Speaker of the United States House of Representatives

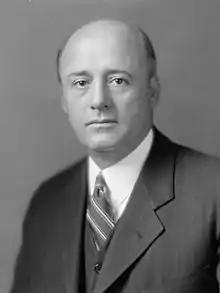
Sam Rayburn (1940–1947; 1949–1953; and 1955–1961) was the longest serving speaker.

The speakership reached its apogee during the term of Republican Joseph Gurney Cannon (1903–1911). Cannon exercised extraordinary control over the legislative process. He determined the agenda of the House, appointed the members of all committees, chose committee chairmen, headed the Rules Committee, and determined which committee heard each bill. He vigorously used his powers to ensure that Republican proposals were passed by the House. In 1910, however, Democrats and several dissatisfied Republicans joined to strip Cannon of many of his powers, including the ability to name committee members and his chairmanship of the Rules Committee. Fifteen years later, Speaker Nicholas Longworth restored much, but not all, of the lost influence of the position.